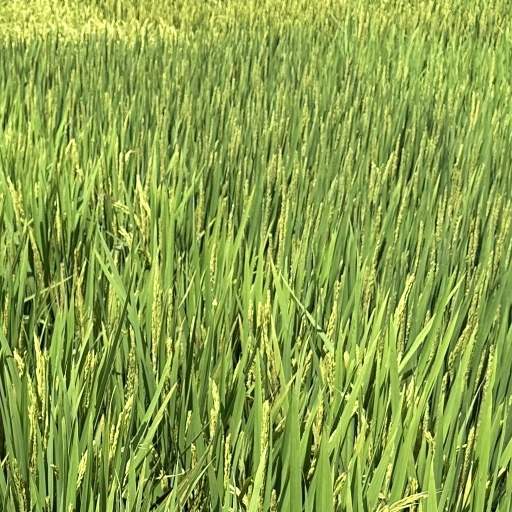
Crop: rice